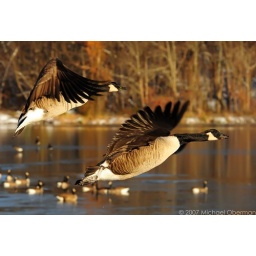
Canada Geese were out in force. Some on ice, some in the water and others flying by.